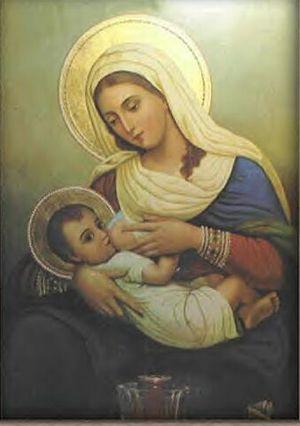
Ancienne image de la chapelle franciscaine de la Grotte du Lait ( 1872)
Le lait est un liquide biologique comestible généralement de couleur blanchâtre produit par les glandes mammaires des mammifères femelles. Aliment complet équilibré, il est la seule source de nutriments pour les jeunes mammifères au tout début de leur vie avant qu'ils puissent digérer d'autres types d'aliments. Le lait en début de lactation, de couleur jaunâtre, présente une composition différente et est appelé colostrum. Il porte les anticorps de la mère, réduisant ainsi le risque de nombreuses maladies chez le nouveau-né, et contient tous les nutriments indispensables.
La Grotte du Lait, en latin Crypta lactea ou Cyptea lactationis, en arabe Meharet-es Sitti, Magharât-as–Saiyidah, غارةآلسثئ, appelée aussi « Grotte de la Vierge » ou encore jadis « église Saint-Nicolas » du nom de la chapelle au-dessus anciennement un monastère tenu par des Orthodoxes grecs se trouve hors de la ville de Bethléem, non loin de l'église de la Nativité en Palestine.